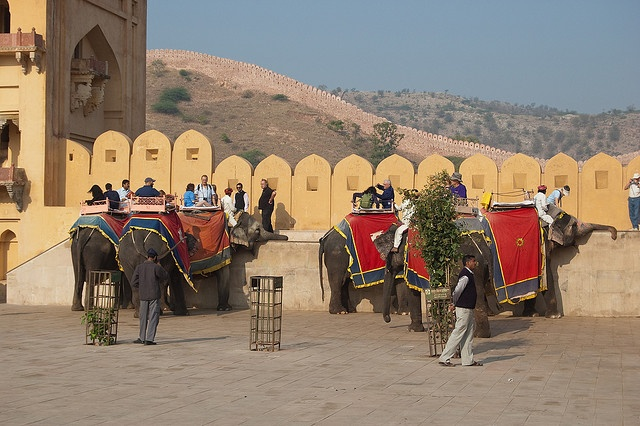
A group of people on top of some elephants.
A pack of elephants standing next to each other.
Elephants and people are standing near a wall.
A lot of elephants standing on a lot with trainers.
A group of people are around elephants wearing red blankets.